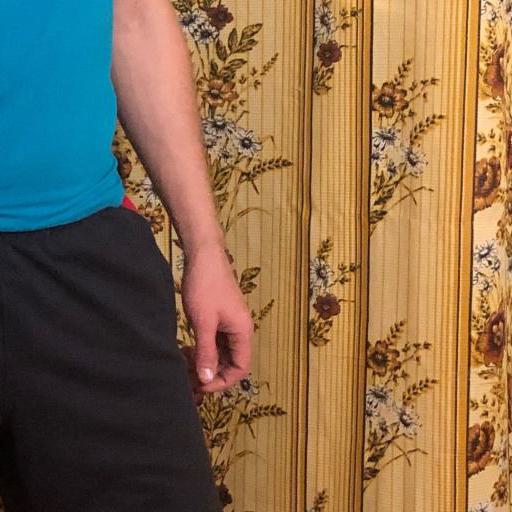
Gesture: no_gesture